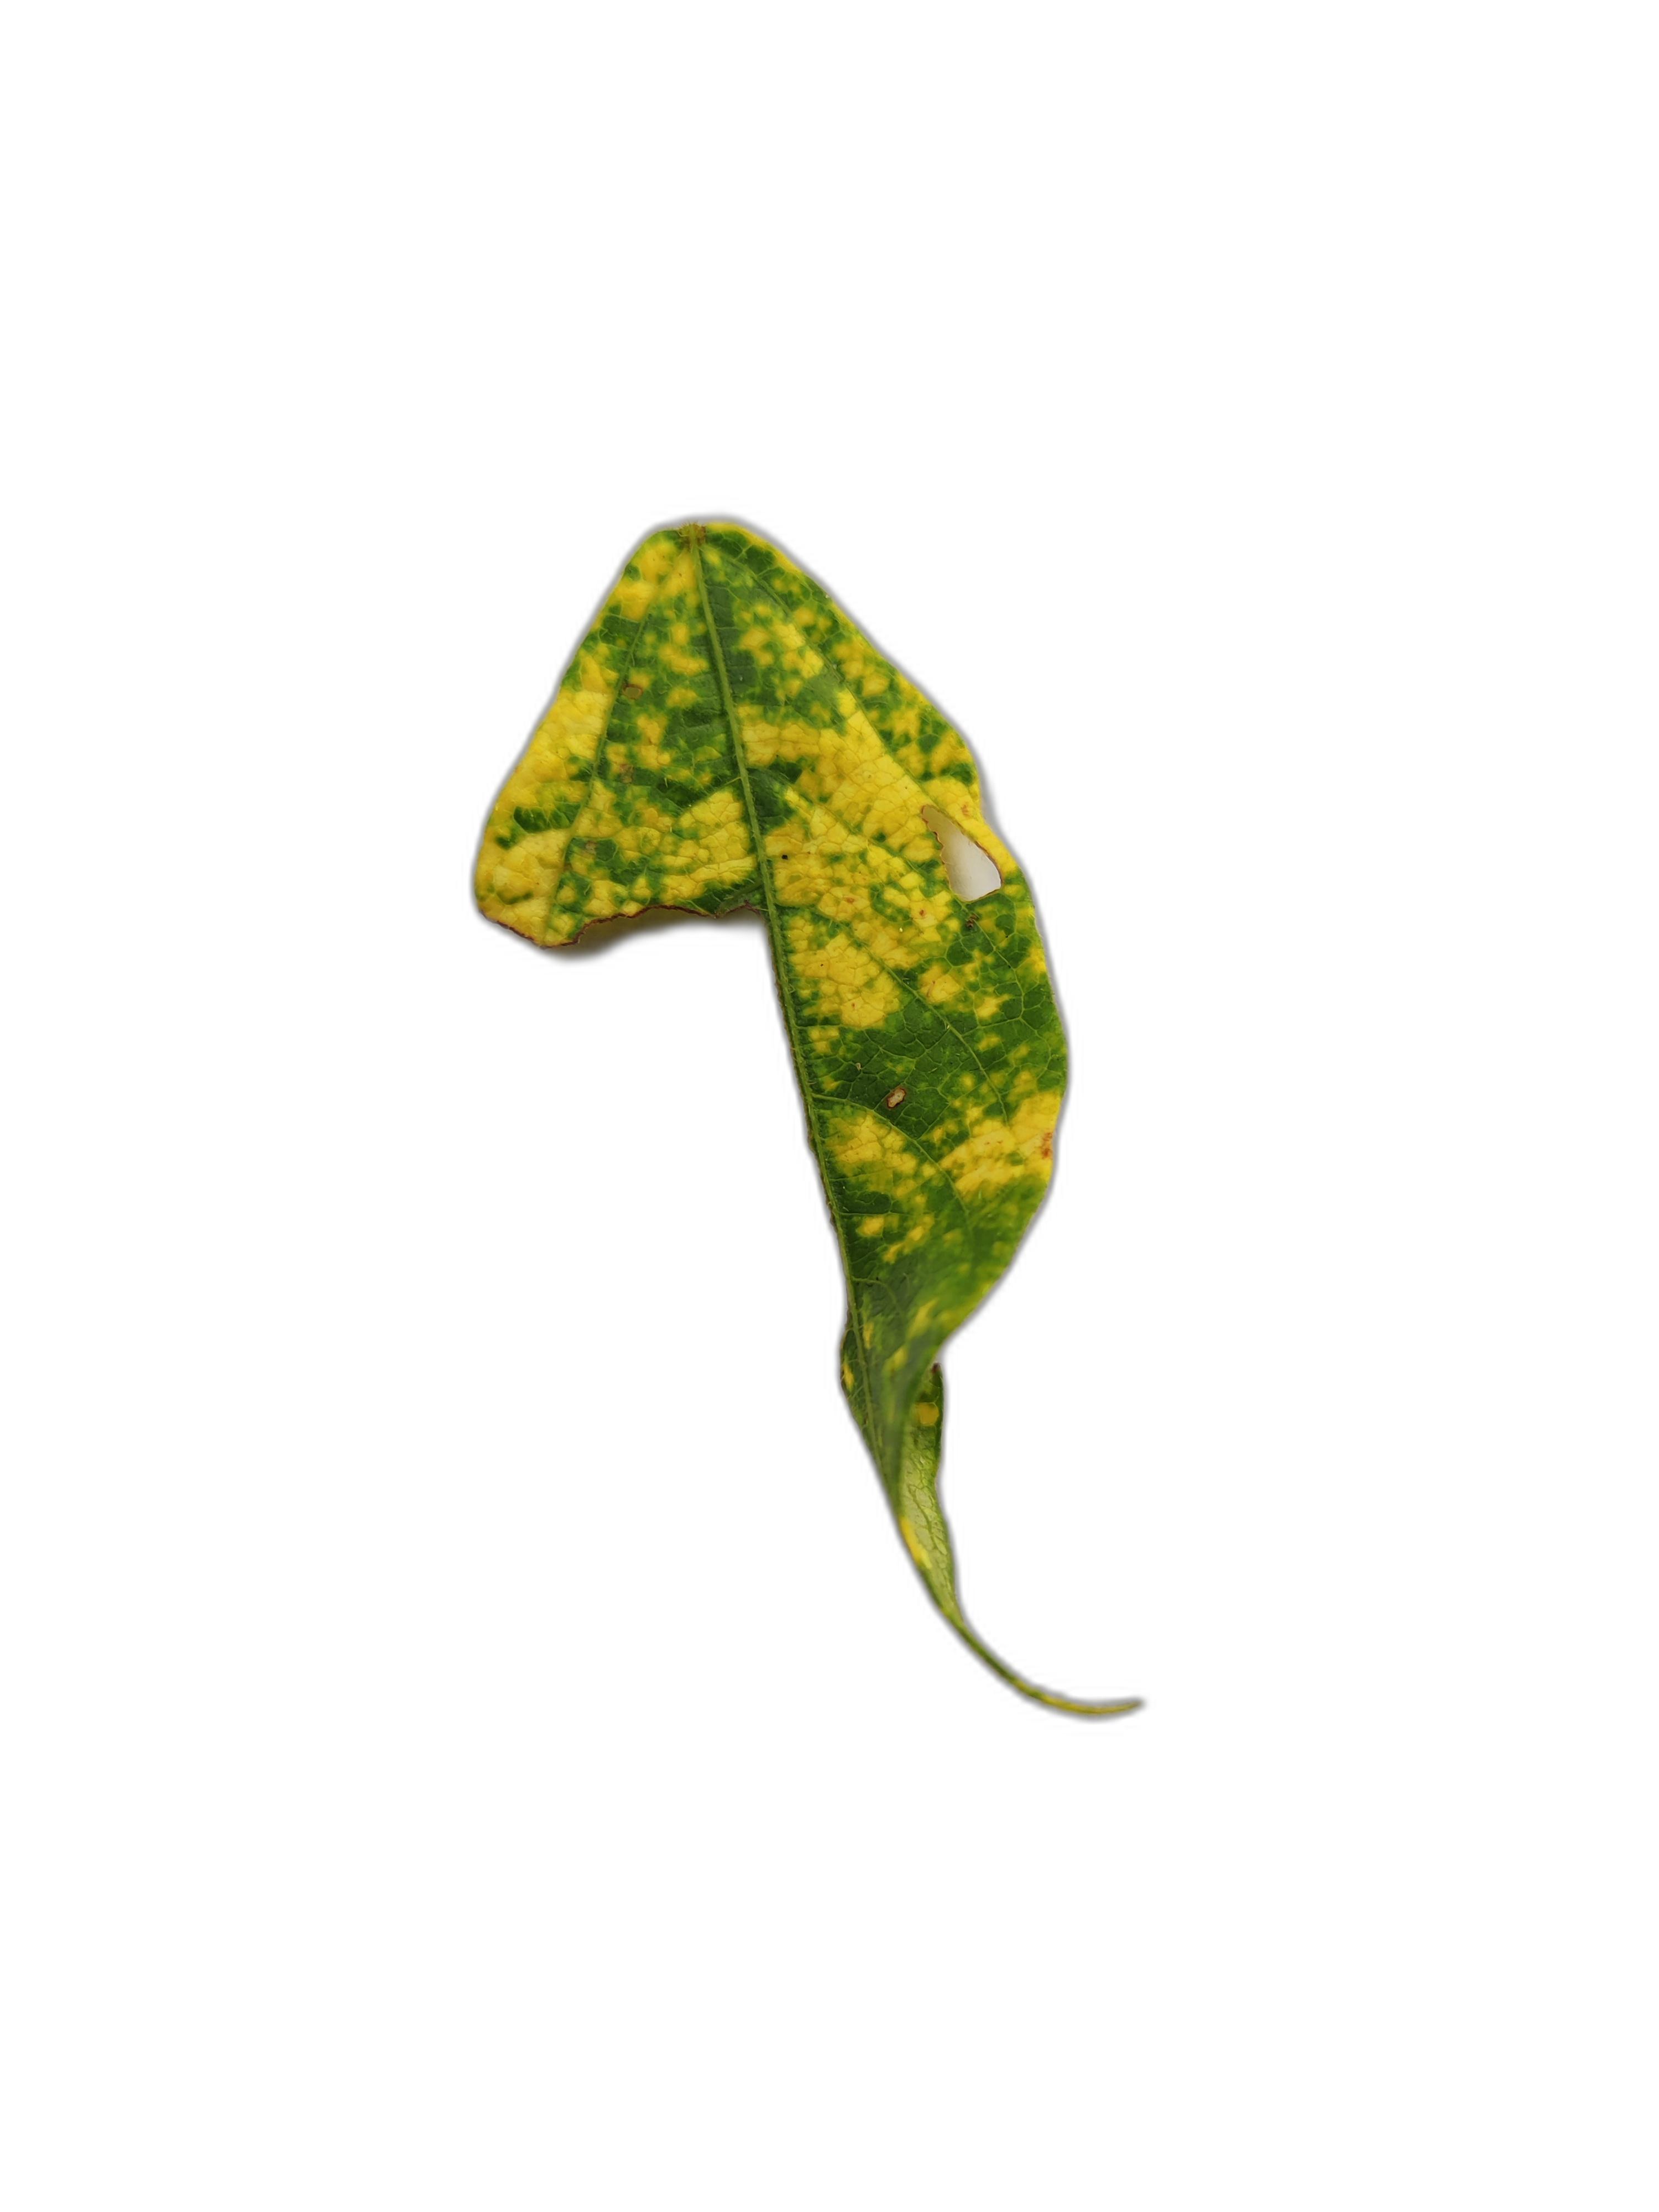
Label: Yellow Mosaic